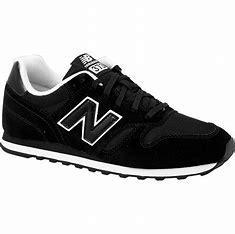
Brand: New
Model: Balance 373